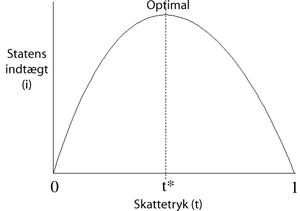
Lafferkurven
t* repræsenterer det skatteniveau, der maksimerer skatteindtægterne. Bemærk: Diagrammet er ikke målfast; t* kunne teoretisk set ligge ethvert sted på kurven, og ikke nødvendigvis omkring 50% som vist her.
Laffer kurve
Lafferkurven bruges til at illustrere en teori om en optimal skattesats, der genererer maksimale skatteindtægter.